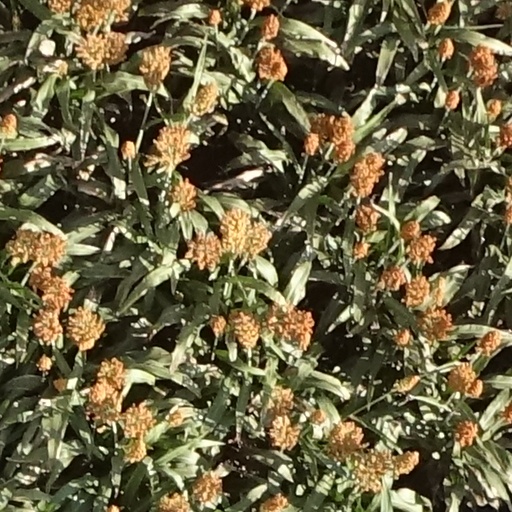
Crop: sorghum